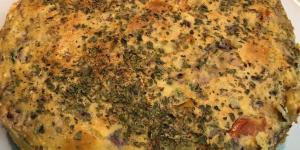
pastel de atun sin gluten